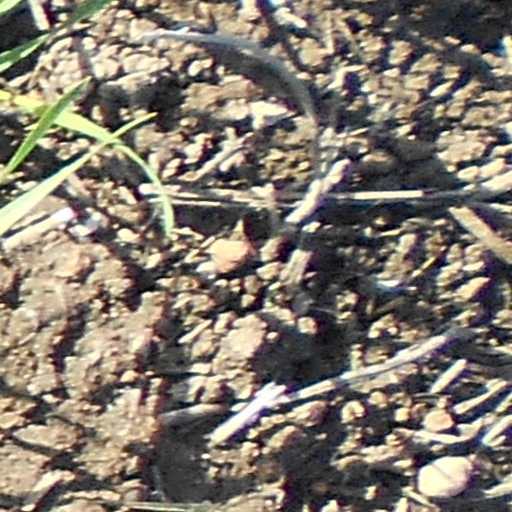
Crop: wheat